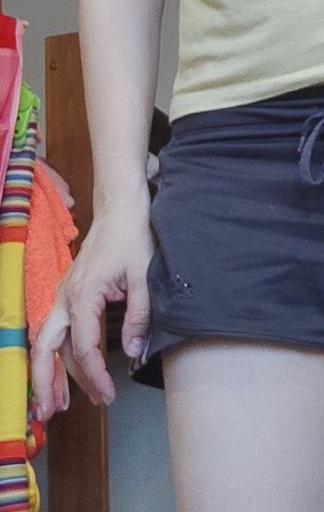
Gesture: no_gesture